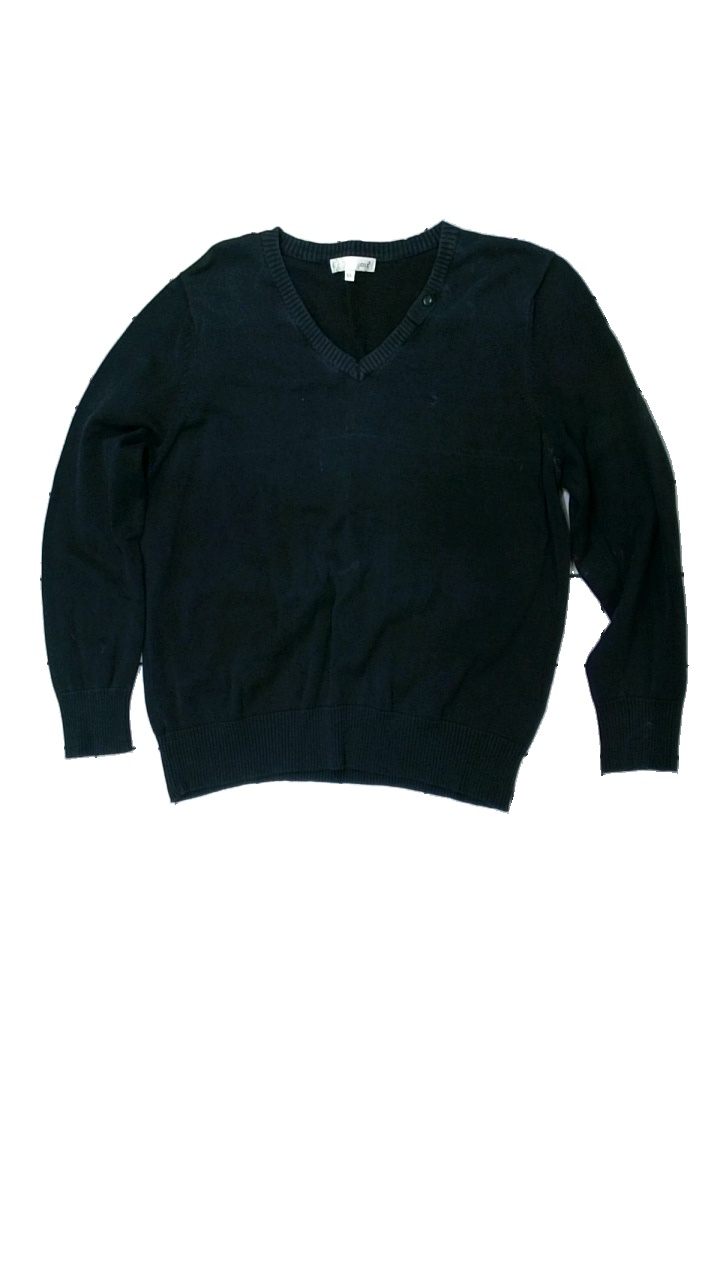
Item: Sweater (Men)
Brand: Ole
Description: sweater
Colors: Black
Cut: V-collar
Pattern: Logo print
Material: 100% bomull
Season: All
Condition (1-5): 2
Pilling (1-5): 2
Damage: sliten och nopprig krage
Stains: Major
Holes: Minor
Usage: Export
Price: <50